Dario Krešić

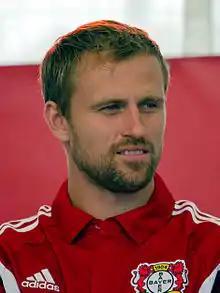
Krešić with Leverkusen in 2014

Dario Krešić (born 11 January 1984) is a Croatian retired professional footballer who played as a goalkeeper.